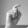
ASL letter: X